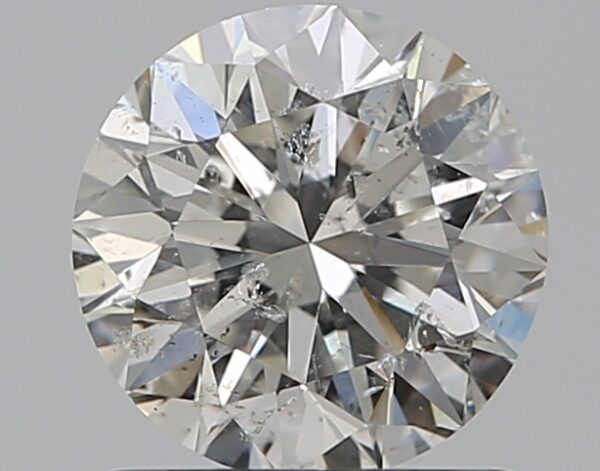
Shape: round
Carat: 1
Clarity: SI2
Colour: H
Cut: EX
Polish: EX
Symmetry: EX
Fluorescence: N
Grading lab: IGI
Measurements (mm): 6.36 x 6.32 x 4.01